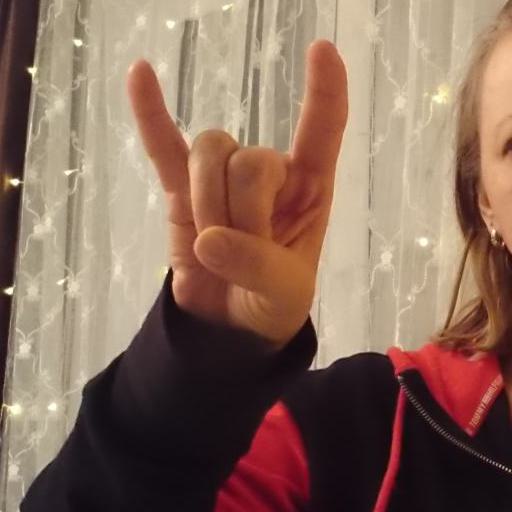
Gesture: rock